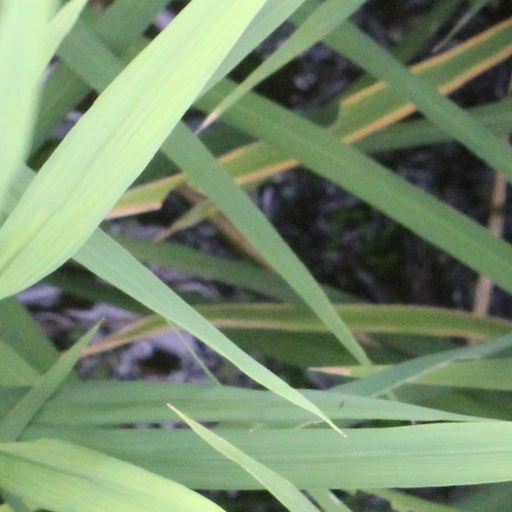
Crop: rice